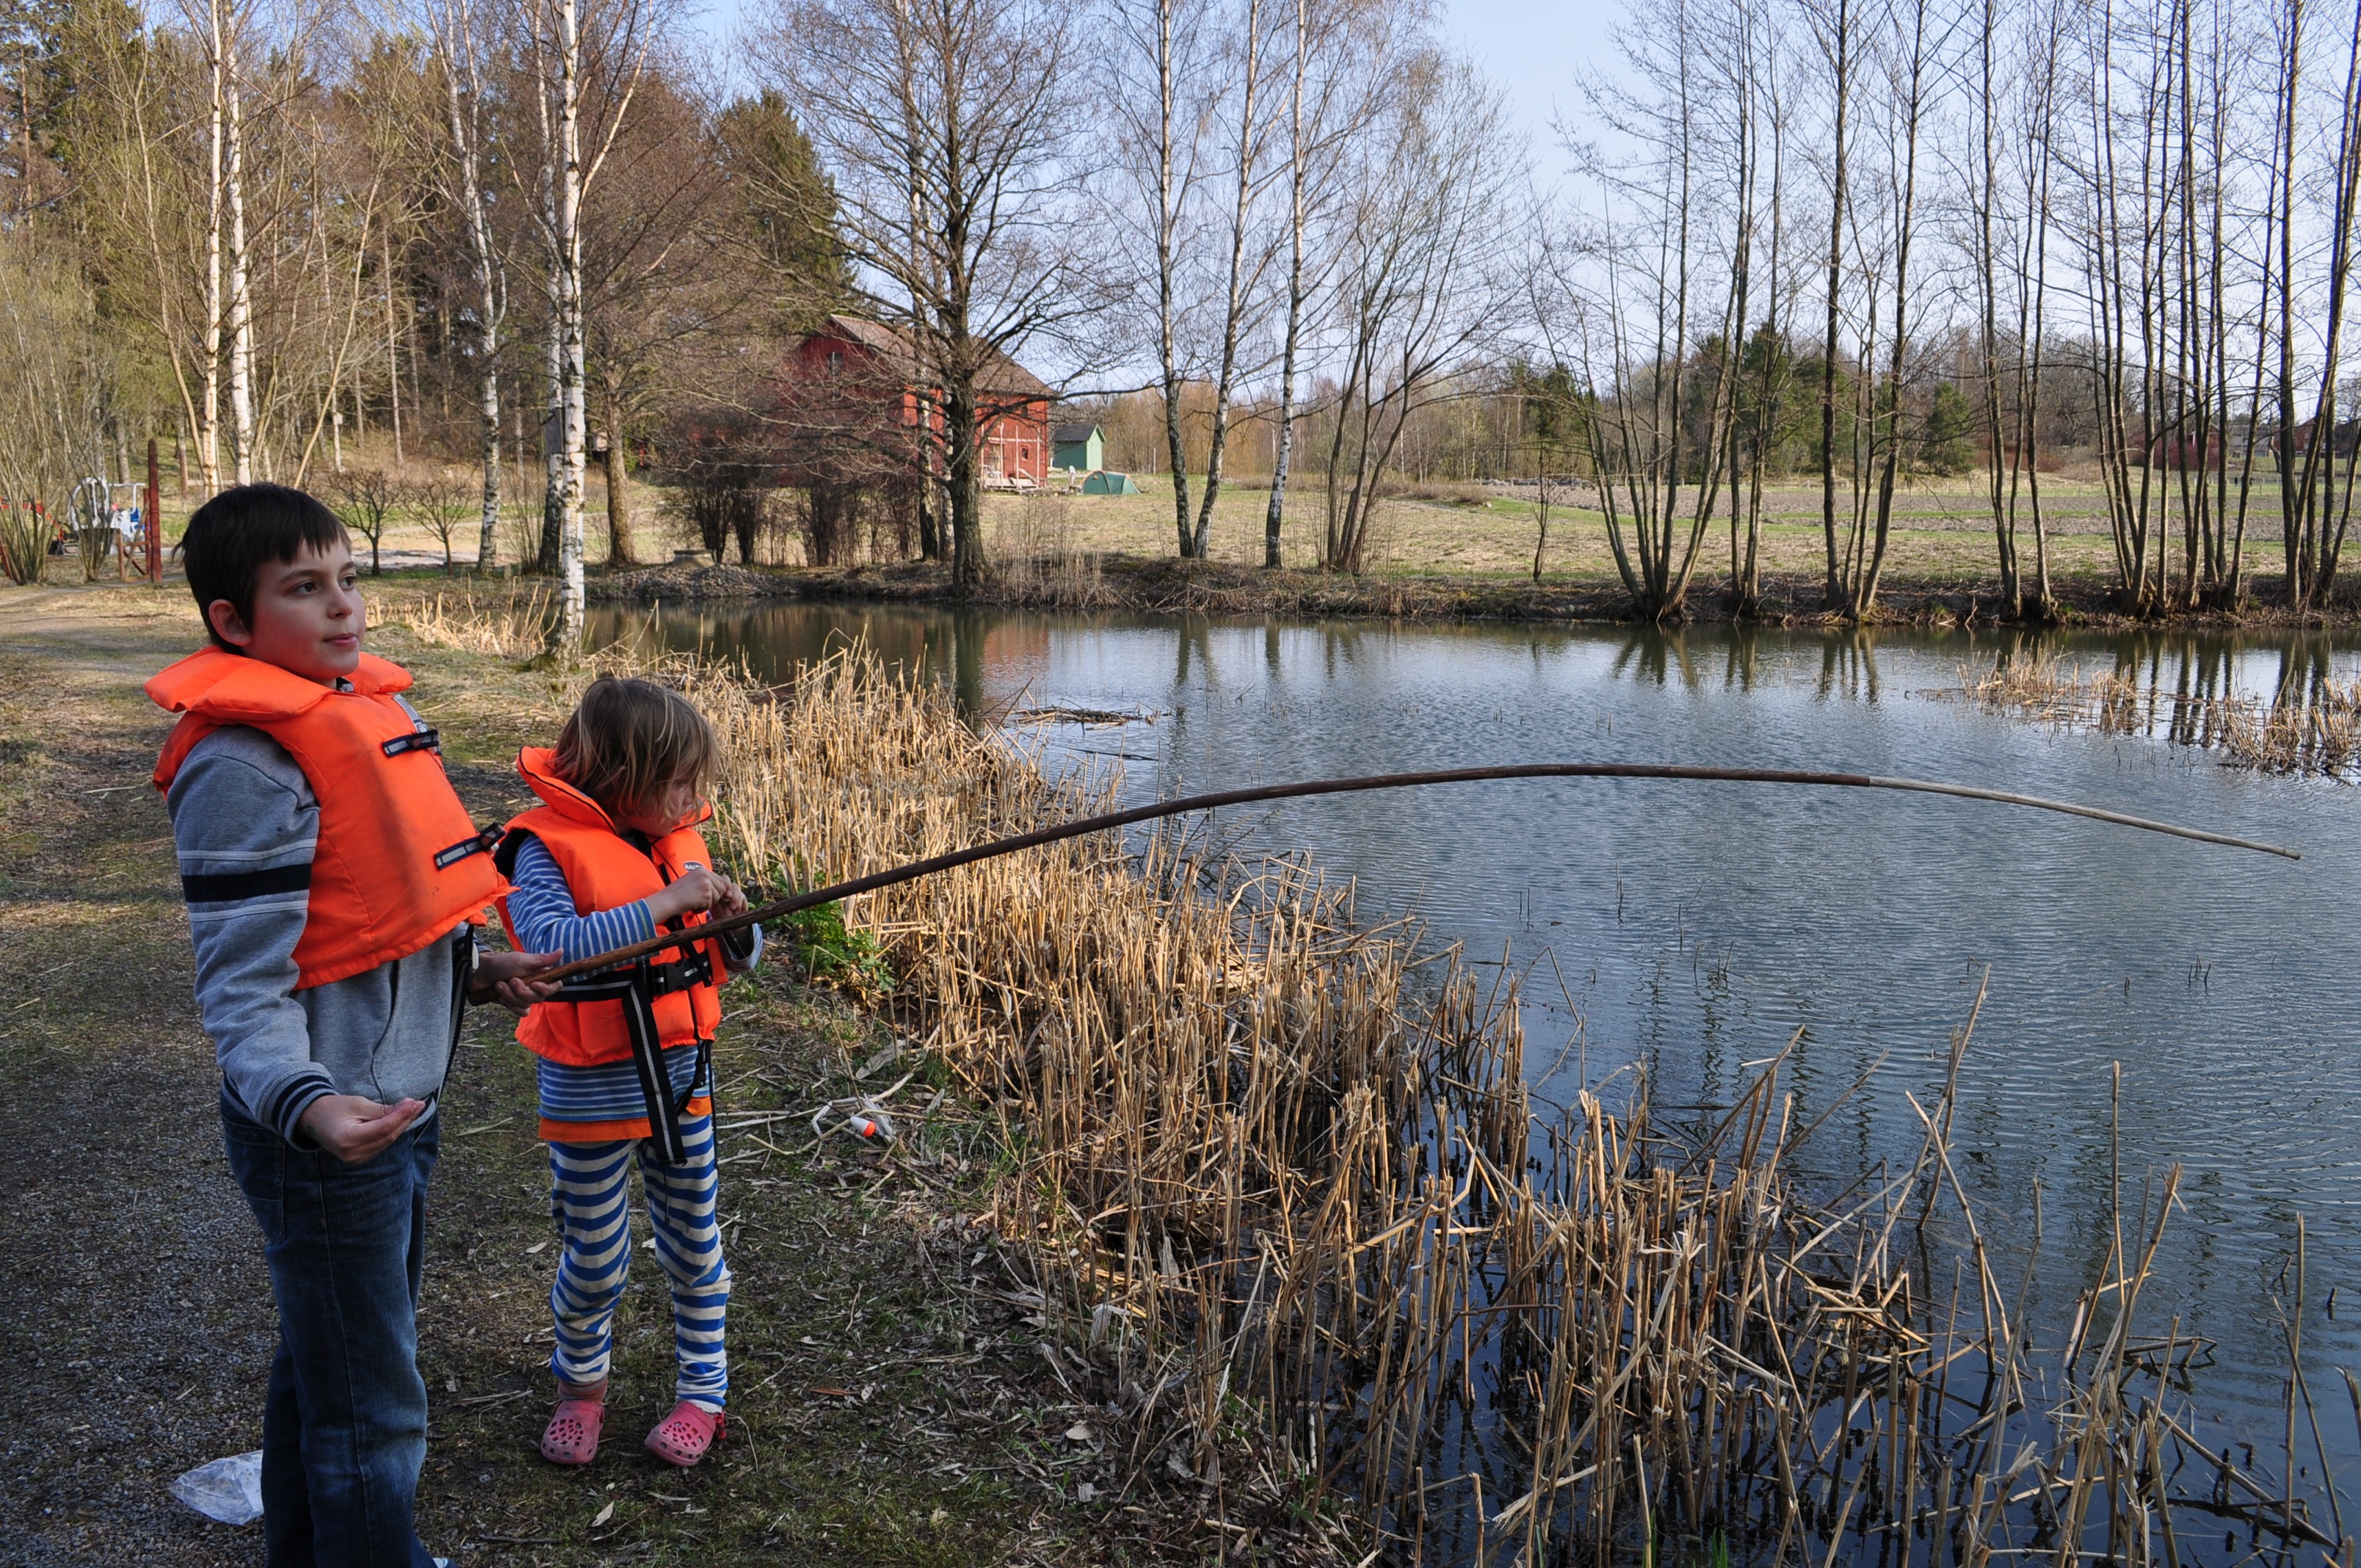
tree, wilderness, lake, river, recreation, pond, fishing, waterway, children, sweden, wetland, fish pond, outdoor recreation